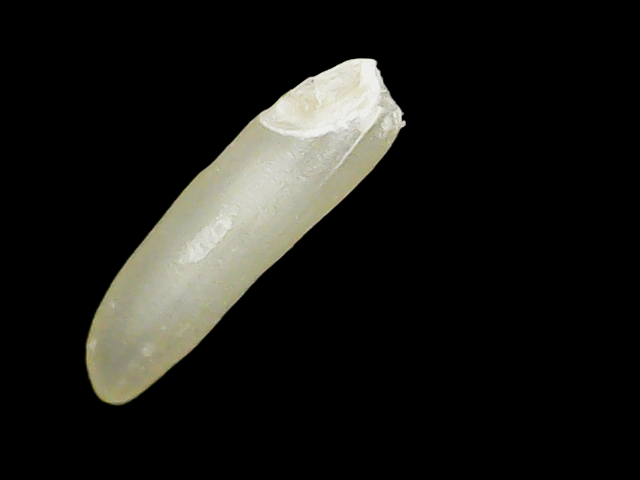
Rice variety: Binadhan25